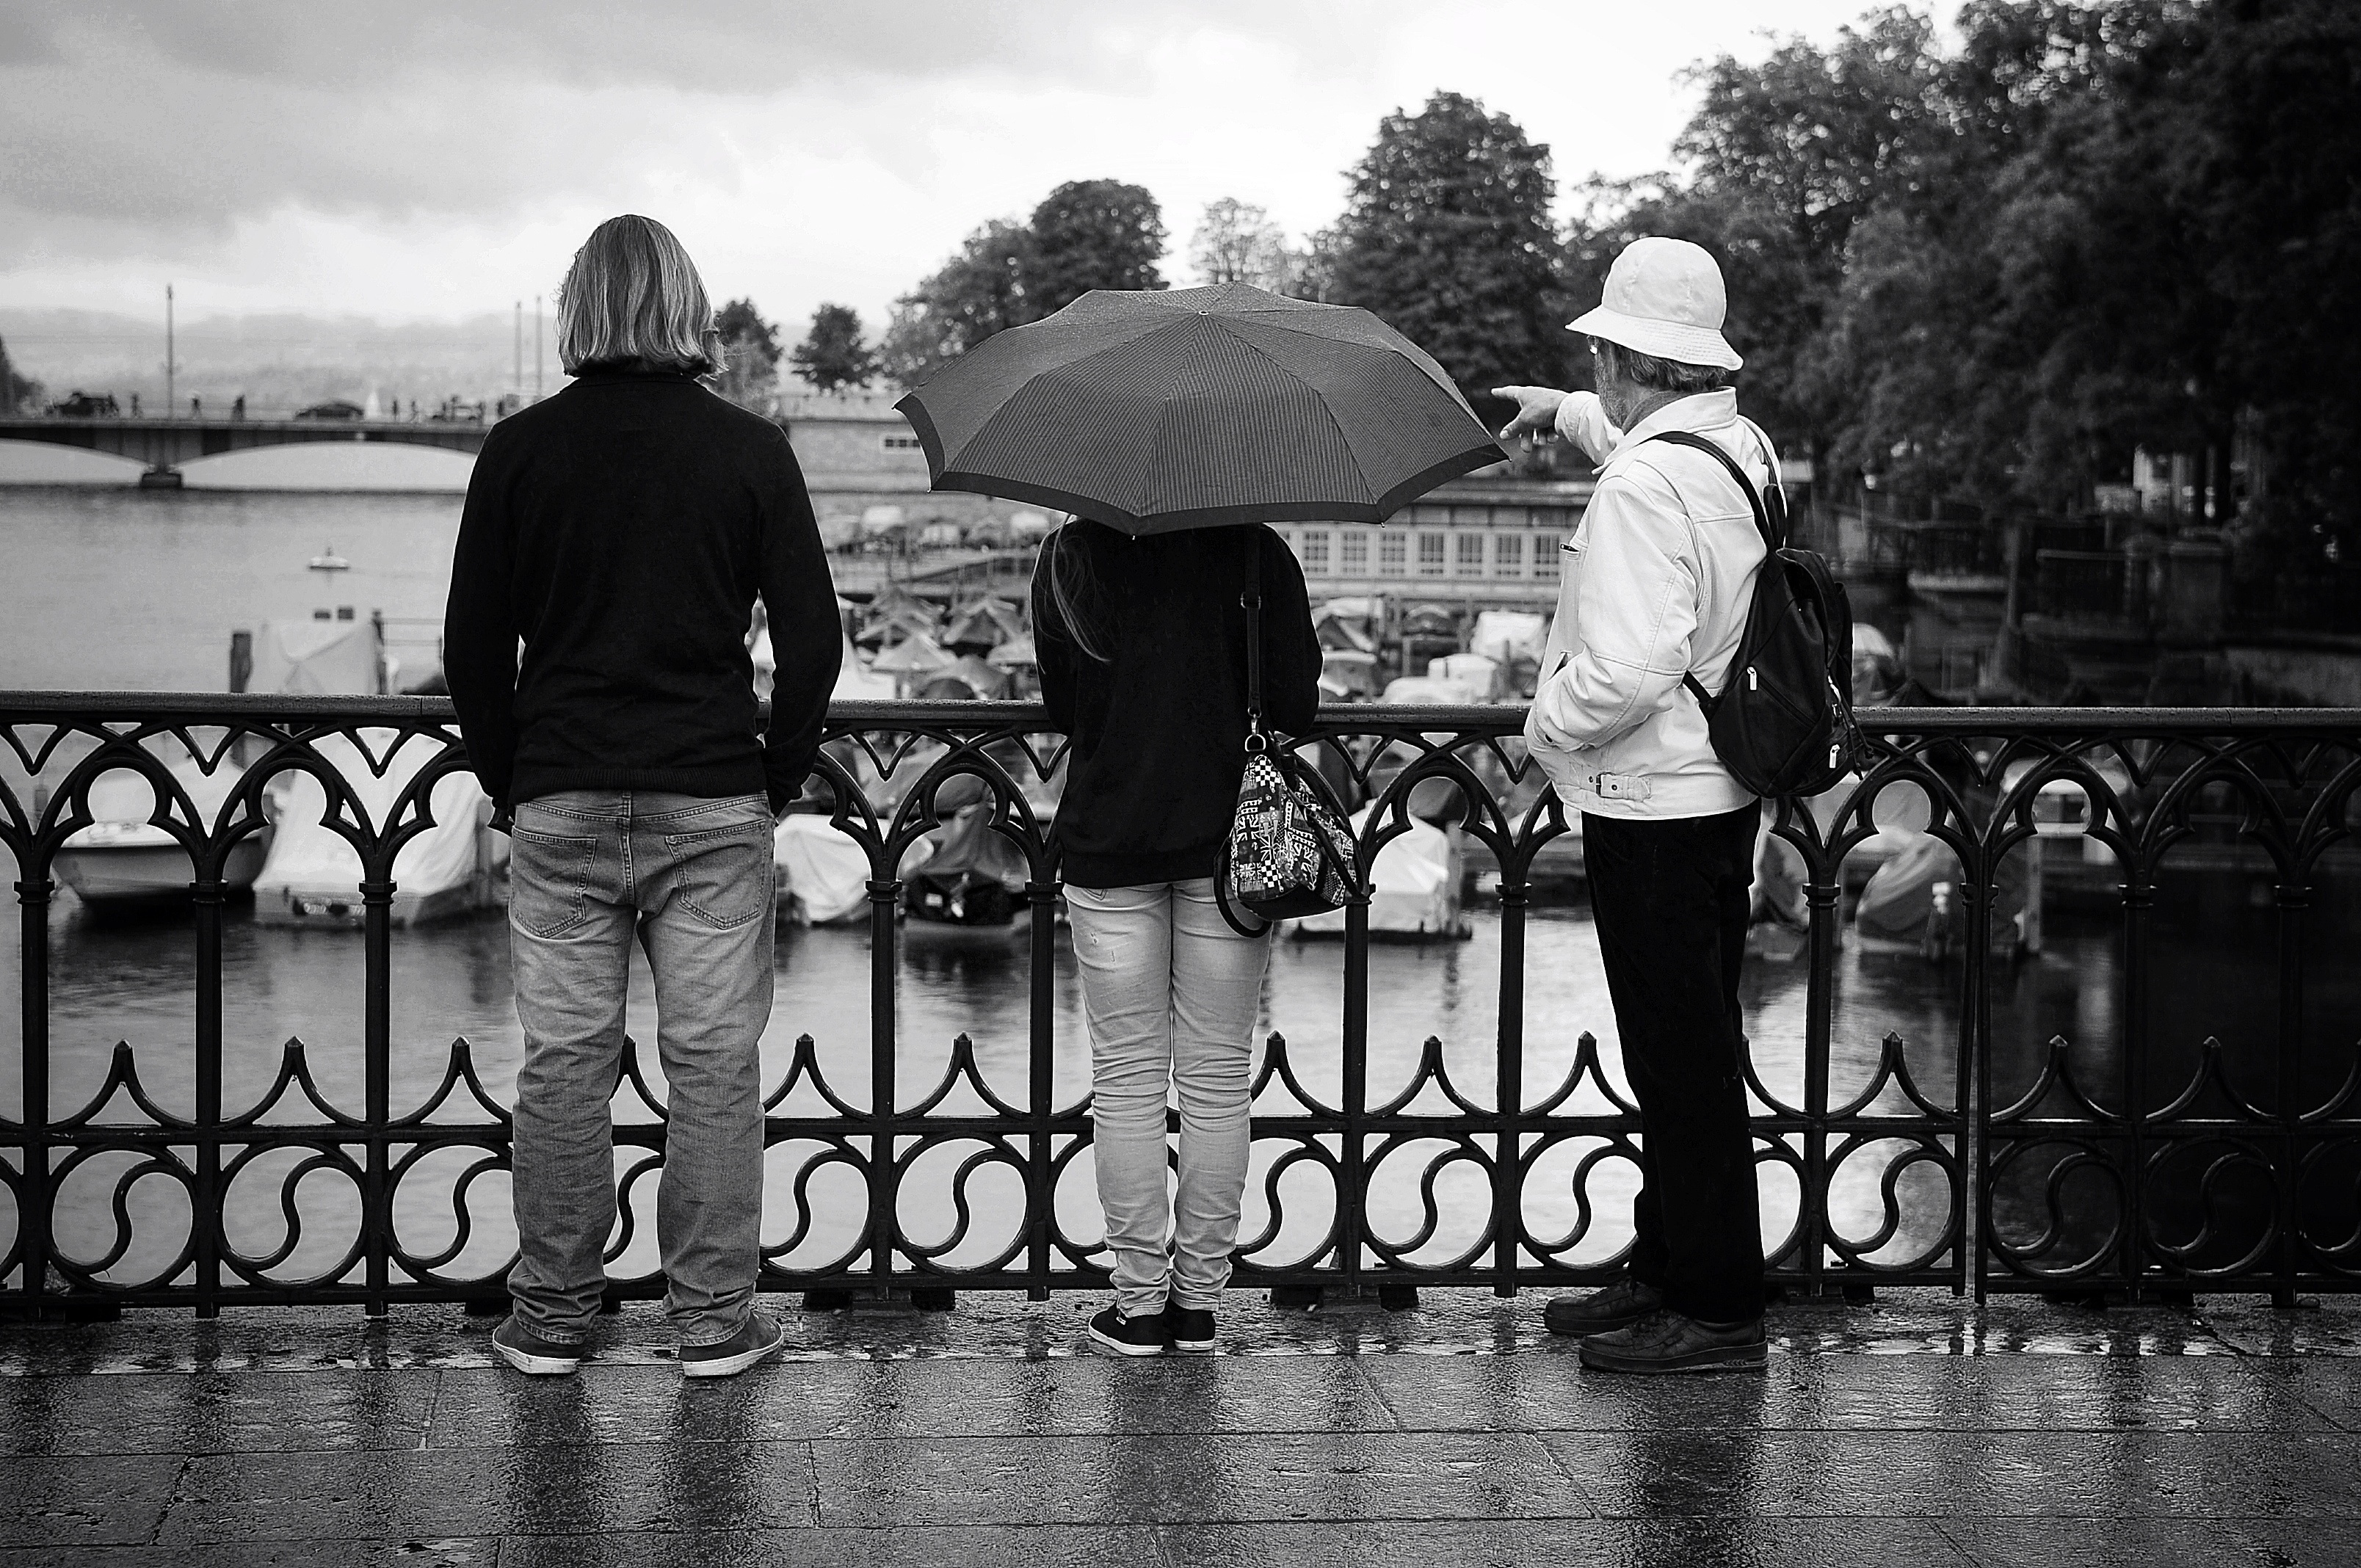
black and white, people, street, rain, urban, umbrella, black, monochrome, streetphotography, bw, candid, swiss, photograph, streetart, schweiz, switzerland, zurich, streetphoto, regen, schwarzundweiss, streetscene, strassenszene, strassenfotografie, streetlife, streetpix, thomas8047, onthestreets, streetphotographer, 175528, zurichstreet, fascinationstreet, nikond300s, z ri, streetartz ri, monochrome photography